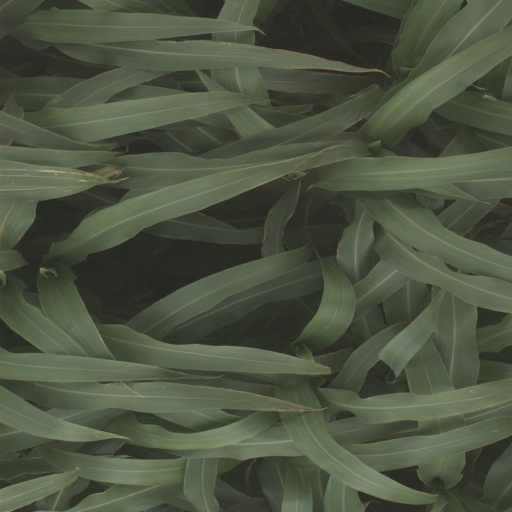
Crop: sorghum